Hubert Beaumont (Labour politician)

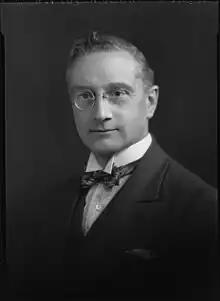

Captain Hubert Beaumont (1883 – 2 December 1948) was a Co-operative official and politician who became a Labour Party Member of Parliament (MP) and served as Deputy Speaker of the House of Commons.